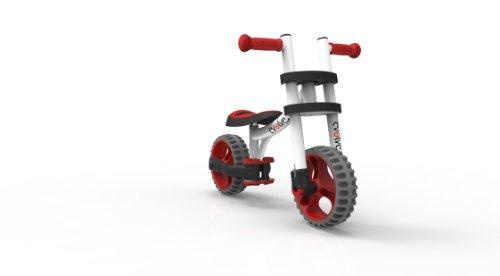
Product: YBIKE Evolve Ride-On Balance Bike
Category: Toys & Games | Tricycles, Scooters & Wagons
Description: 3-in-1 BALANCE BIKE: Designed for young children, the YBIKE Evolve will help your little ones develop early valuable motor skills and transition to a normal pedal bicycle when they are ready.
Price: from 1 seller
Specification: Product Dimensions:         25.6 x 13.8 x 9.8 inches ; 14 pounds    |Shipping Weight: 14.5 pounds (View shipping rates and policies)|Domestic Shipping: Item can be shipped within U.S.|International Shipping: This item can be shipped to select countries outside of the U.S.  Learn More|ASIN: B00BTTD8HI|Item model number: YTRIK1|    #141691    in Outdoor Recreation (Sports & Outdoors)    |    #7305    in Tricycles, Scooters & Wagons